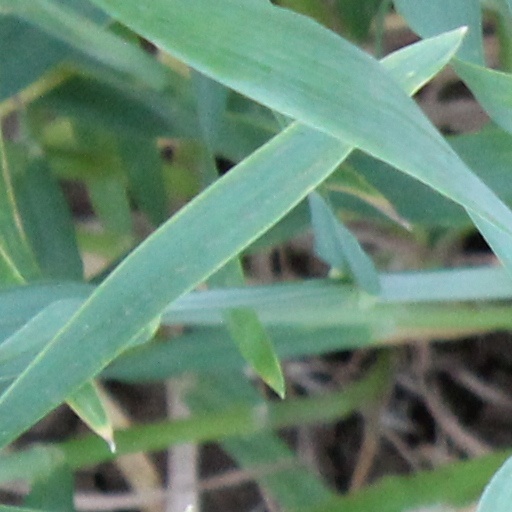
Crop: wheat